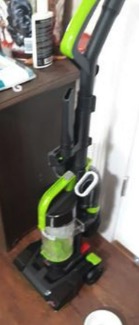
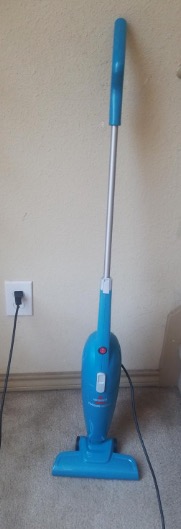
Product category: items_vacuum
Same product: no